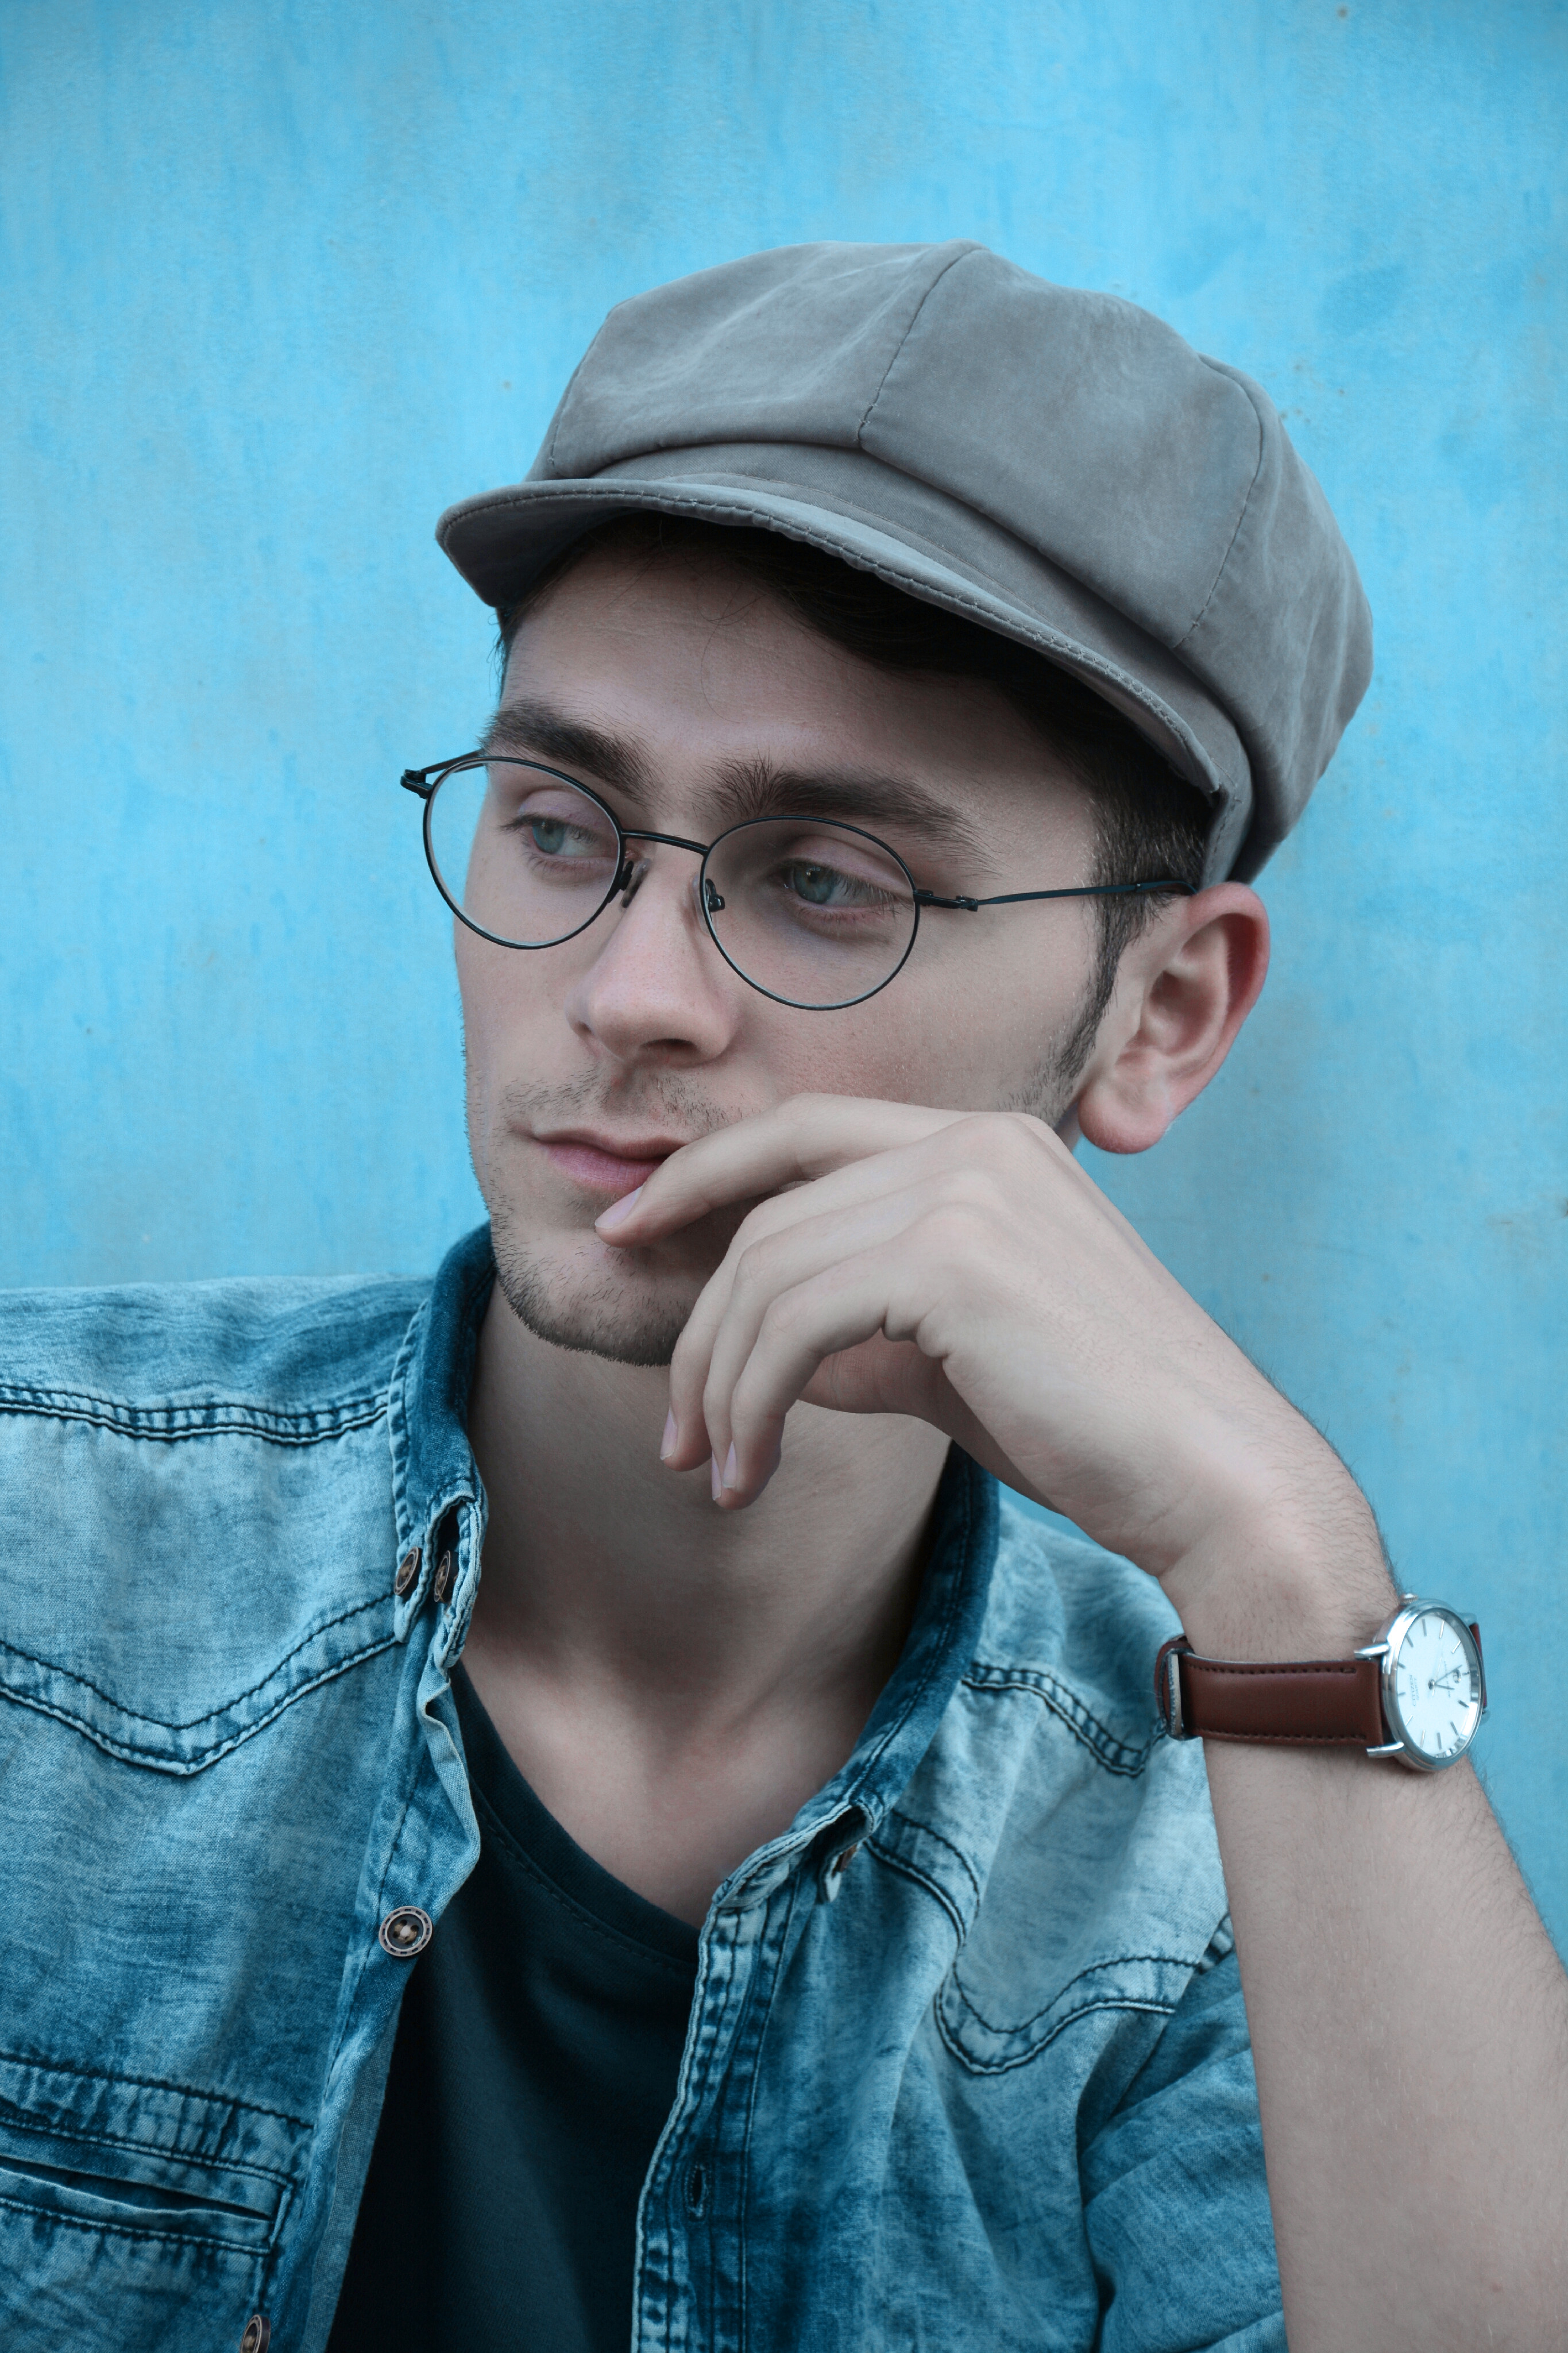
face, portrait, eyes, photograph, model, watch, blue, glasses, eyewear, vision care, cool, headgear, human behavior